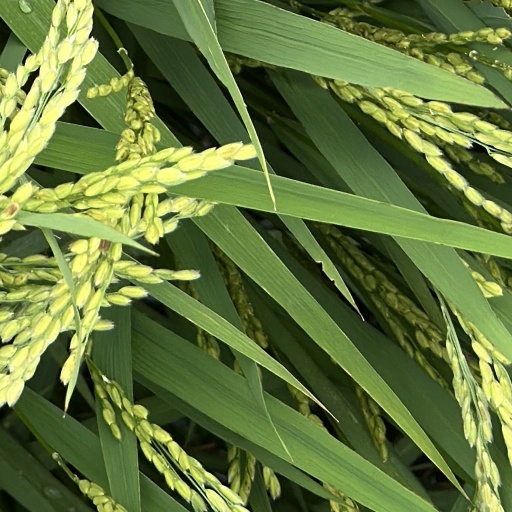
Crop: rice